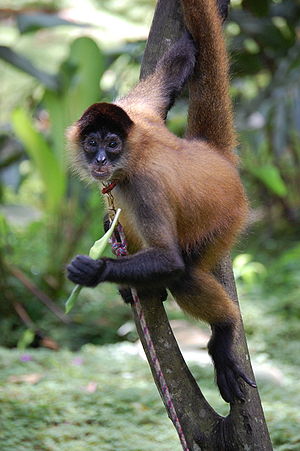
Gylden edderkopabe
Den gyldne edderkopabe er en art i slægten edderkopaber blandt vestaberne. Den findes i tropisk regnskov og mangrovesumpe i det sydlige Mexico og Mellemamerika, hvor den lever af frugter, blade og blomster.